Underwater diving environment

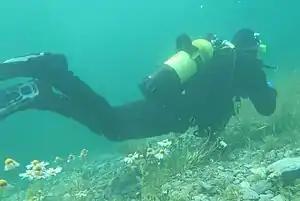
SCUBA Diver in the mountain lake Lai da Marmorera above sea level)

An underwater environment is a environment of, and immersed in, liquid water in a natural or artificial feature (called a body of water), such as an ocean, sea, lake, pond, reservoir, river, canal, or aquifer. Some characteristics of the underwater environment are universal, but many depend on the local situation.